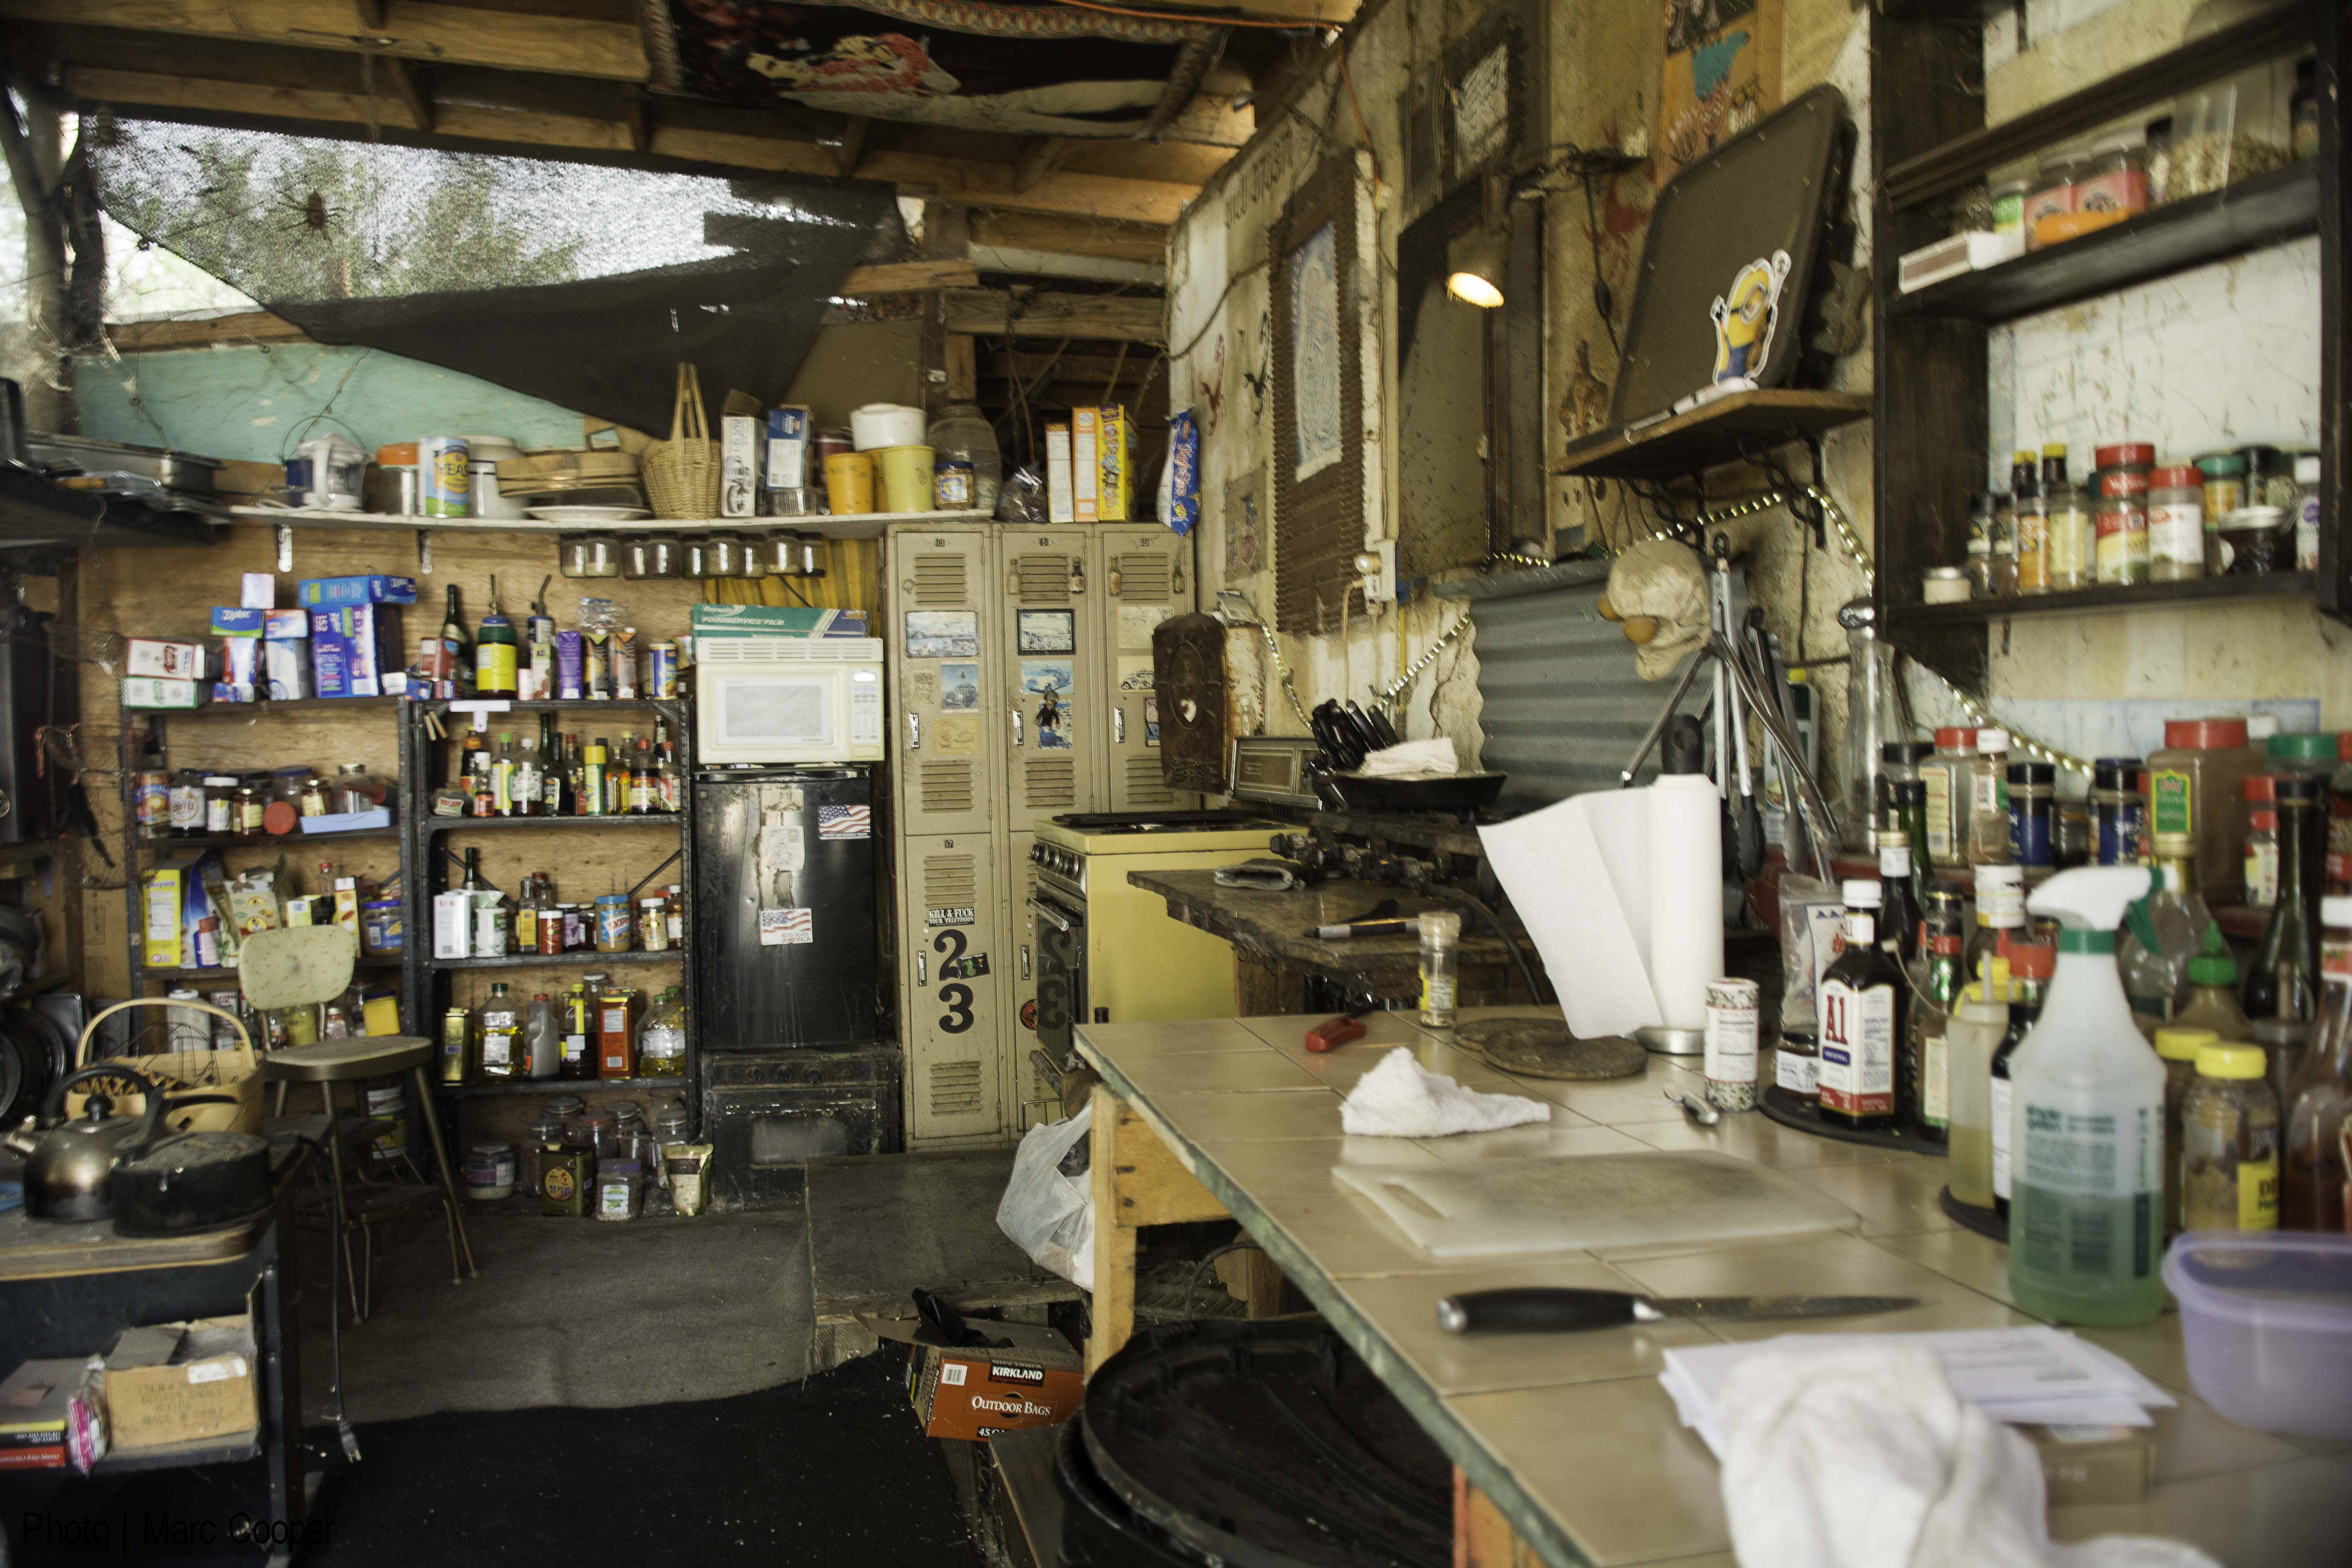
restaurant, city, bazaar, market, grocery store, slabcity, chasterus, eastjesus, retail, bookselling